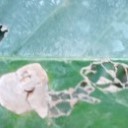
Label: Miner